Robert Cholmondeley, 1st Earl of Leinster

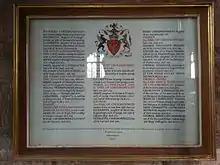
Cholmondeley's listing in the family vault at St Oswald's Church, Malpas.

Robert Cholmondeley, 1st Earl of Leinster (26 June 1584 – 8 October 1659), was an English Royalist and supporter of Charles I during the English Civil War.